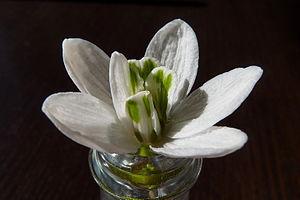
Fleur de perce-neige avec six pétales
Galanthus nivalis, communément appelée Perce-neige, est une espèce de plantes herbacées vivaces à bulbe. Elle appartient à la famille des Liliaceae selon la classification classique ou des Amaryllidaceae selon la classification phylogénétique.